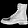
Label: Ankle boot